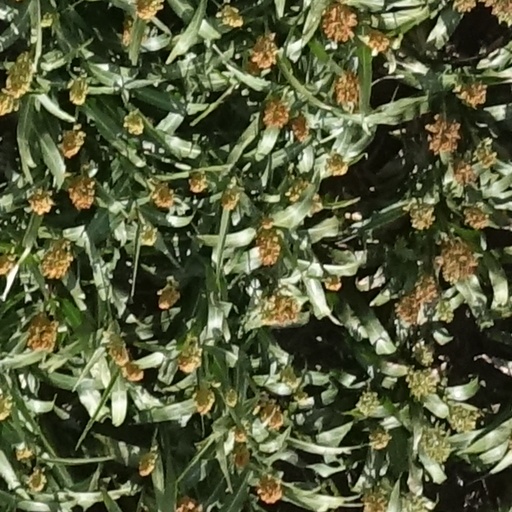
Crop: sorghum